St. Peter's Church (Melaka)

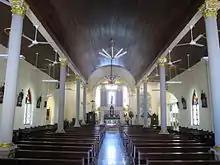
St. Peter's Church interior

St. Peter's Church is a church in Melaka City, Melaka, Malaysia. It is the oldest functioning Roman Catholic church in Malaysia and the third largest catholic church in Melaka City after the Church of St. Francis Xavier (Melaka) and St. Theresa's Church (Melaka) in Gajah Berang, a district located north from St Peter's church.